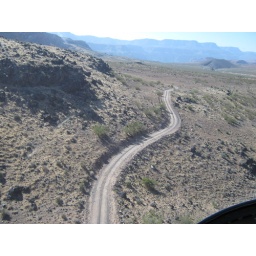
dirt road near the edge of the canyon